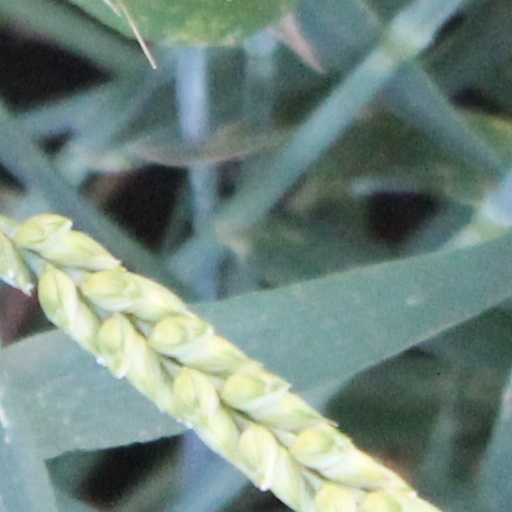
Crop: wheat